The Tuesday Special

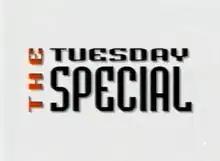

The Tuesday Special was a topical television show which aired from 1991 to 1997 on ITV. Each programme dealt with a different topic, including trauma, bingo, making babies and Road rage.